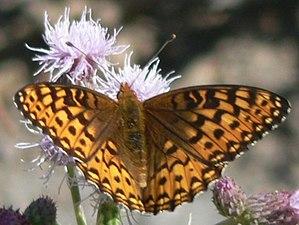
Speyeria hydaspe est une espèce nord-américaine de lépidoptères de la famille des Nymphalidae et de la sous-famille des Heliconiinae.